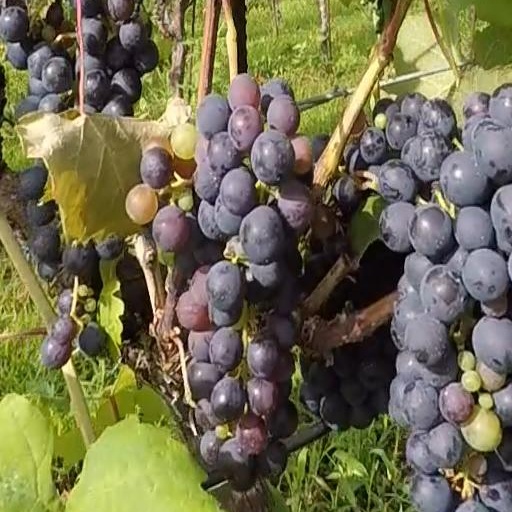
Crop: grape